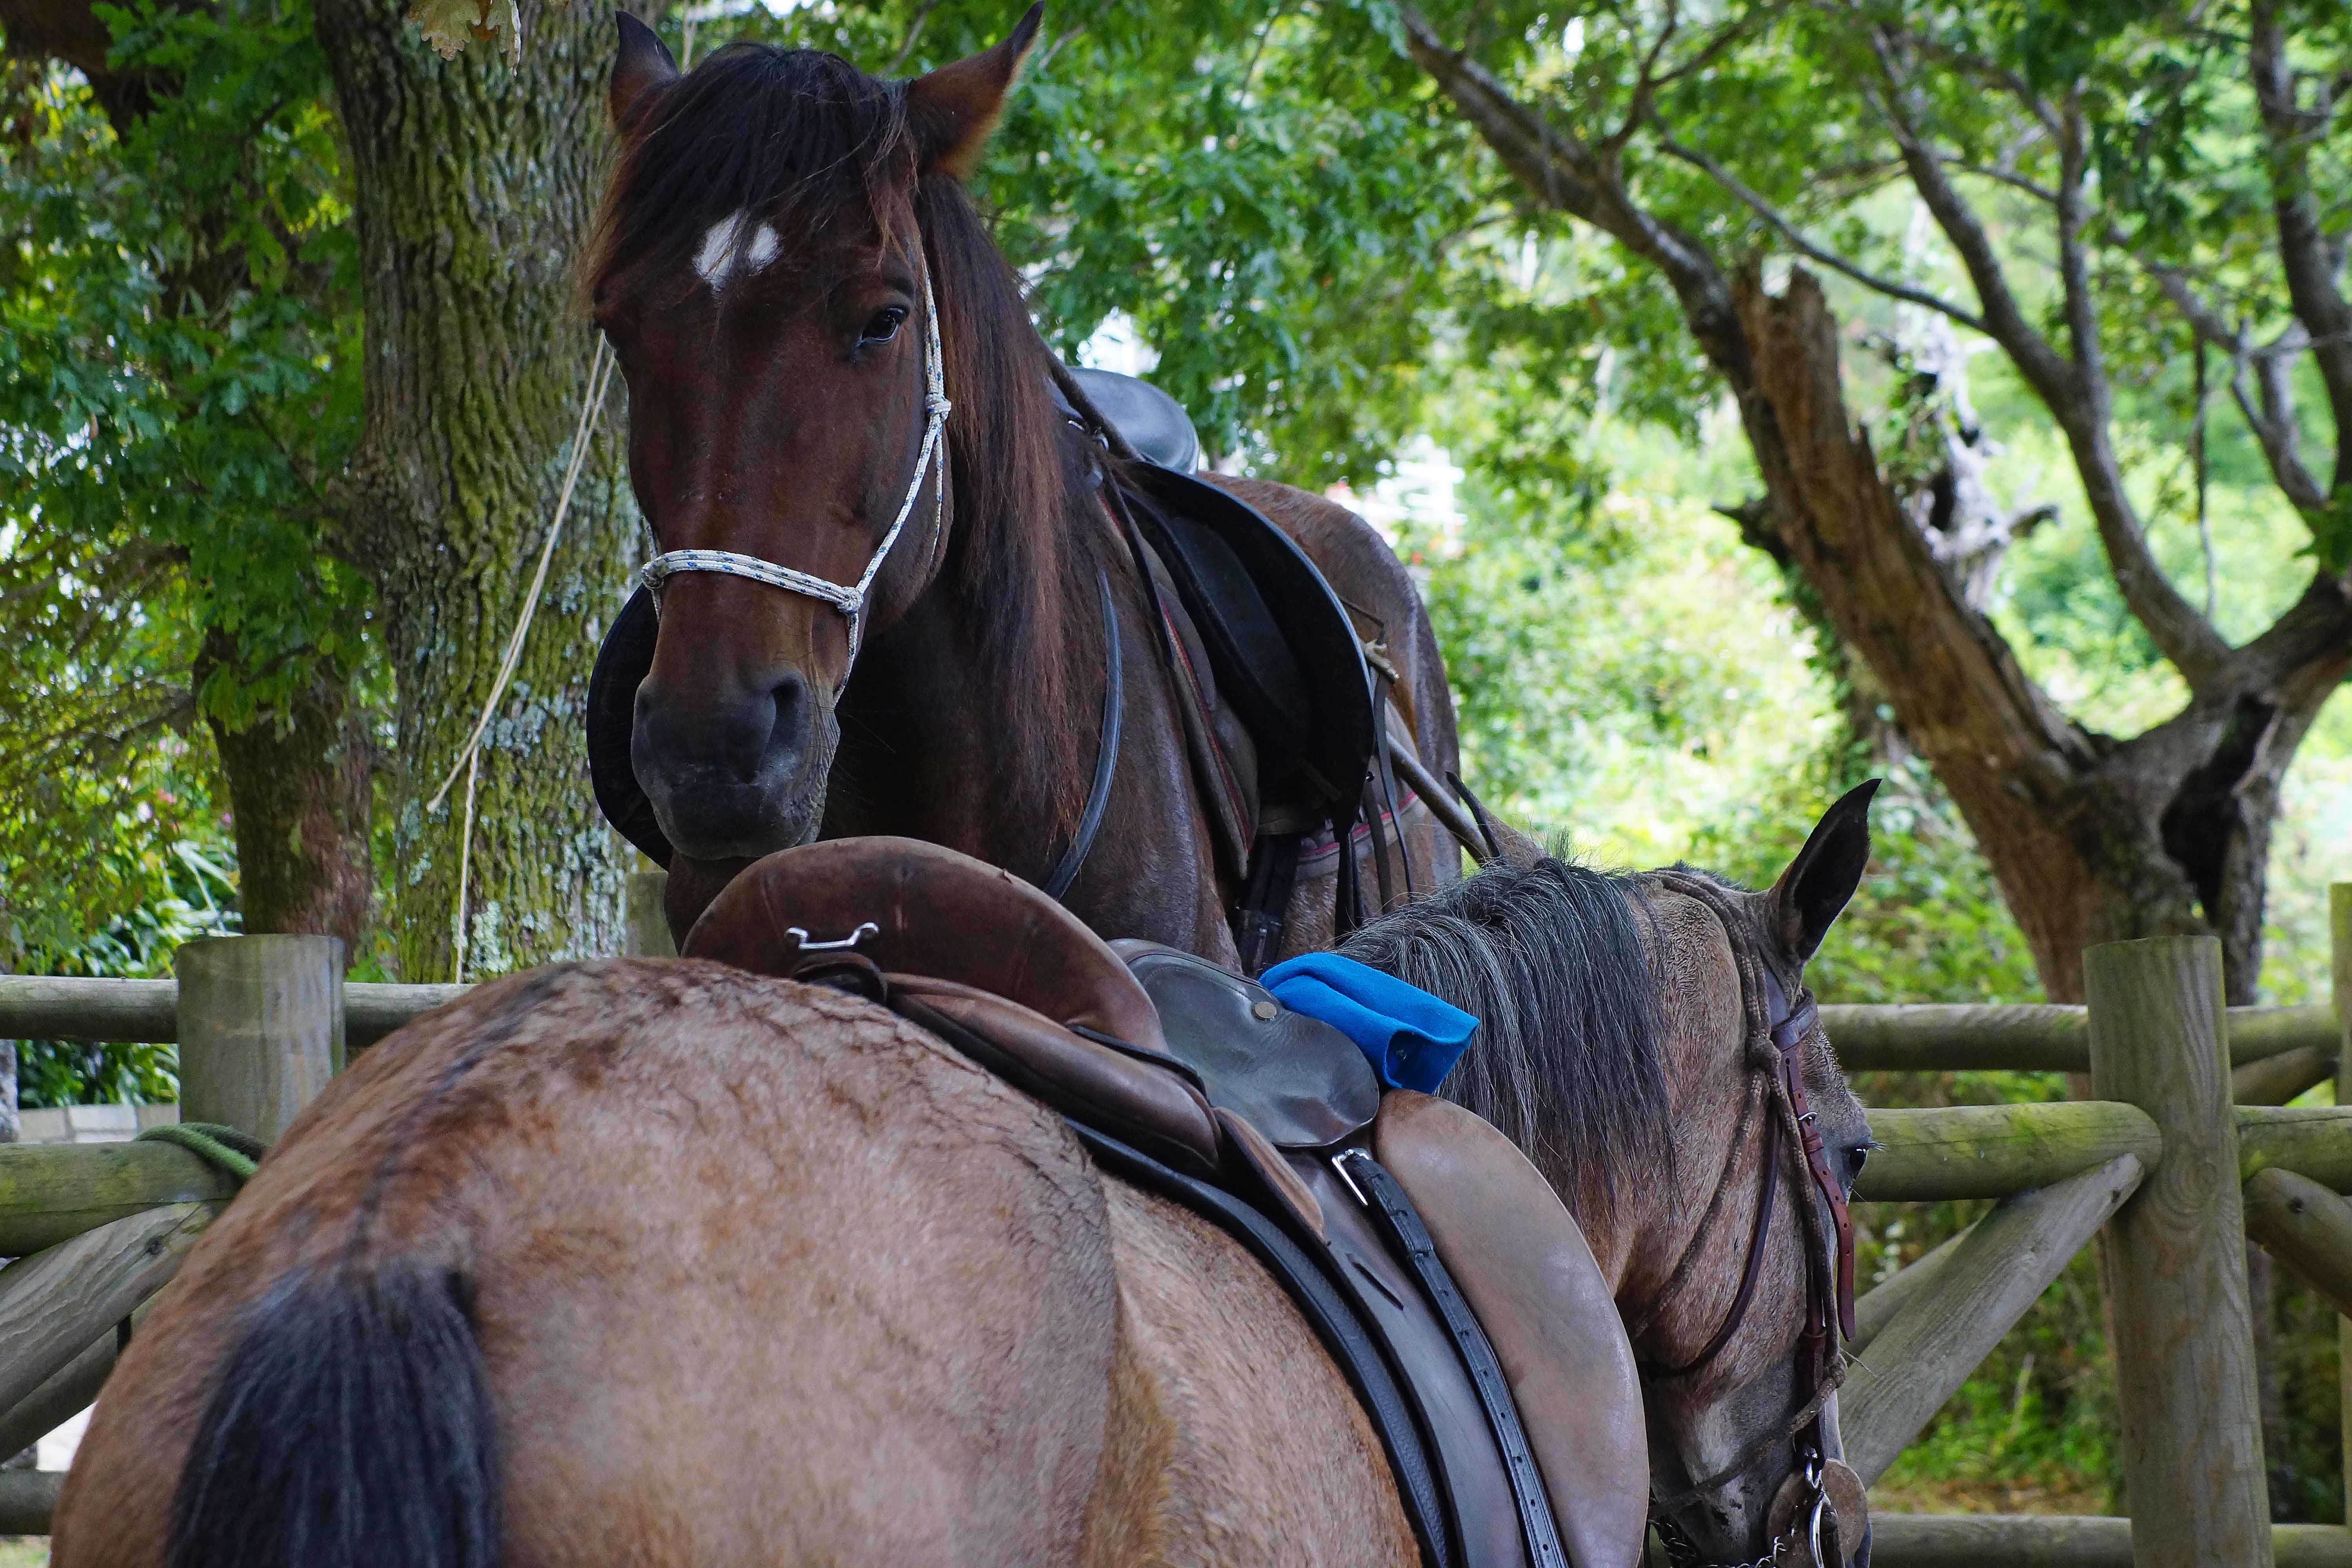
photo, horse, mammal, stallion, mane, bridle, spain, animals, mare, espaa, galicia, pontevedra, caballos, romera, a77, g, ggl1, gaby1, xovesphoto, animales, varios, some, gabrielcorua, xelodegalicia, sonya77v, cotobade, sonyslta77v, tamrom55200, rapadasbestas, cuspedrios, equestrianism, pack animal, eventing, trail riding, horse like mammal, horse tack, animal sports, english riding, equestrian sport